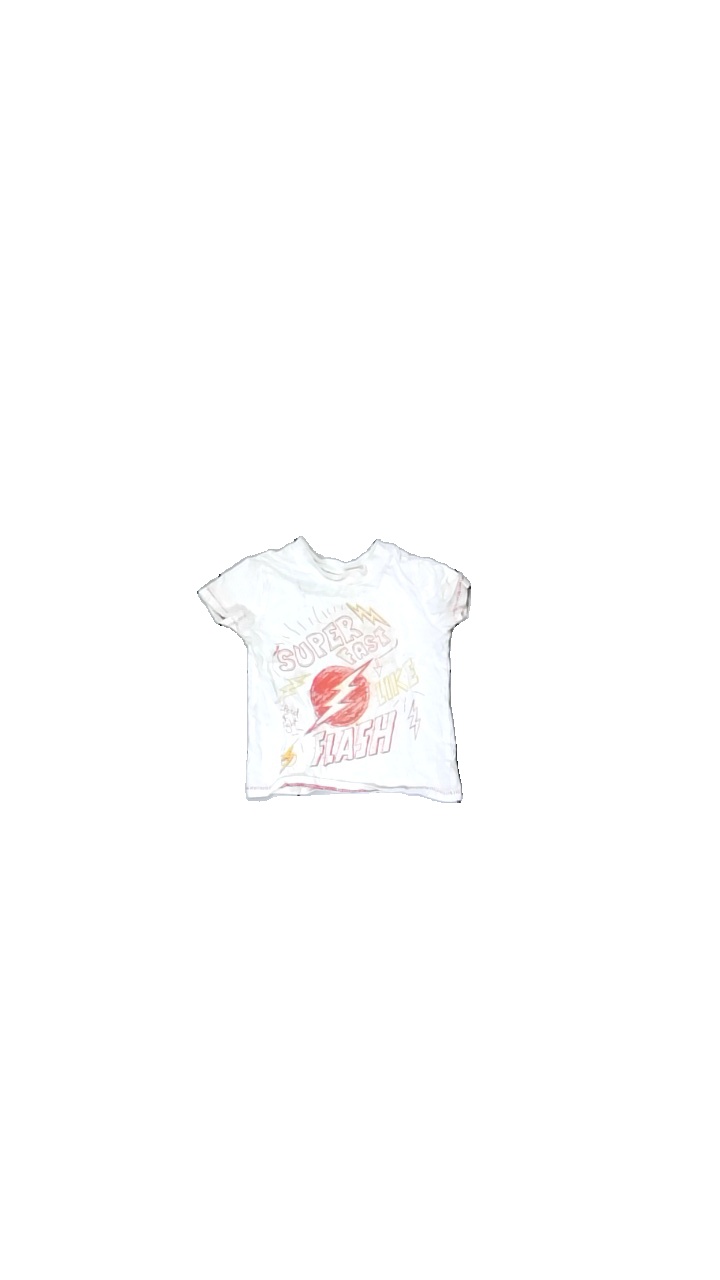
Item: Dress (Children)
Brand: George.
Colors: Multicolor, White, Red, Yellow
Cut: Regular
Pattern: Other
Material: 100% cotton
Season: All
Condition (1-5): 1
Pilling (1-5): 3
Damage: askew
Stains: Major
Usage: Export
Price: <50